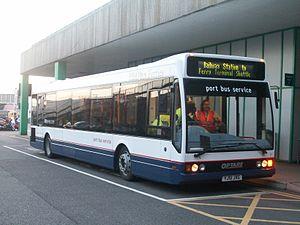
Autobus Optare de la compagnie P&amp
Optare est un constructeur de bus anglais fondé en 1985. Il fabrique des bus à un et deux étages. Depuis 2010, il appartient au constructeur indien Ashok Leyland.